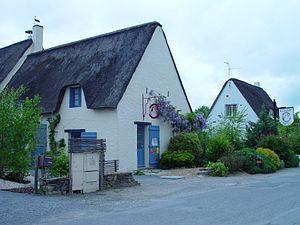
Maurice Pierre Lebesque, dit Morvan Lebesque, né à Nantes le 21 janvier 1911 et mort à Rio de Janeiro le 4 juillet 1970, est un journaliste et essayiste français.